Bunratty

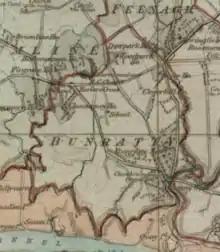
Bunratty Parish in 1842. The castle is in the southeast of the parish, and the Catholic chapel (the still existing Our Lady Of The Wells Church) is in the north.

Around 1250 the Anglo-Norman ruler Mucegros was given the right to hold a market and fair at Bunratty.